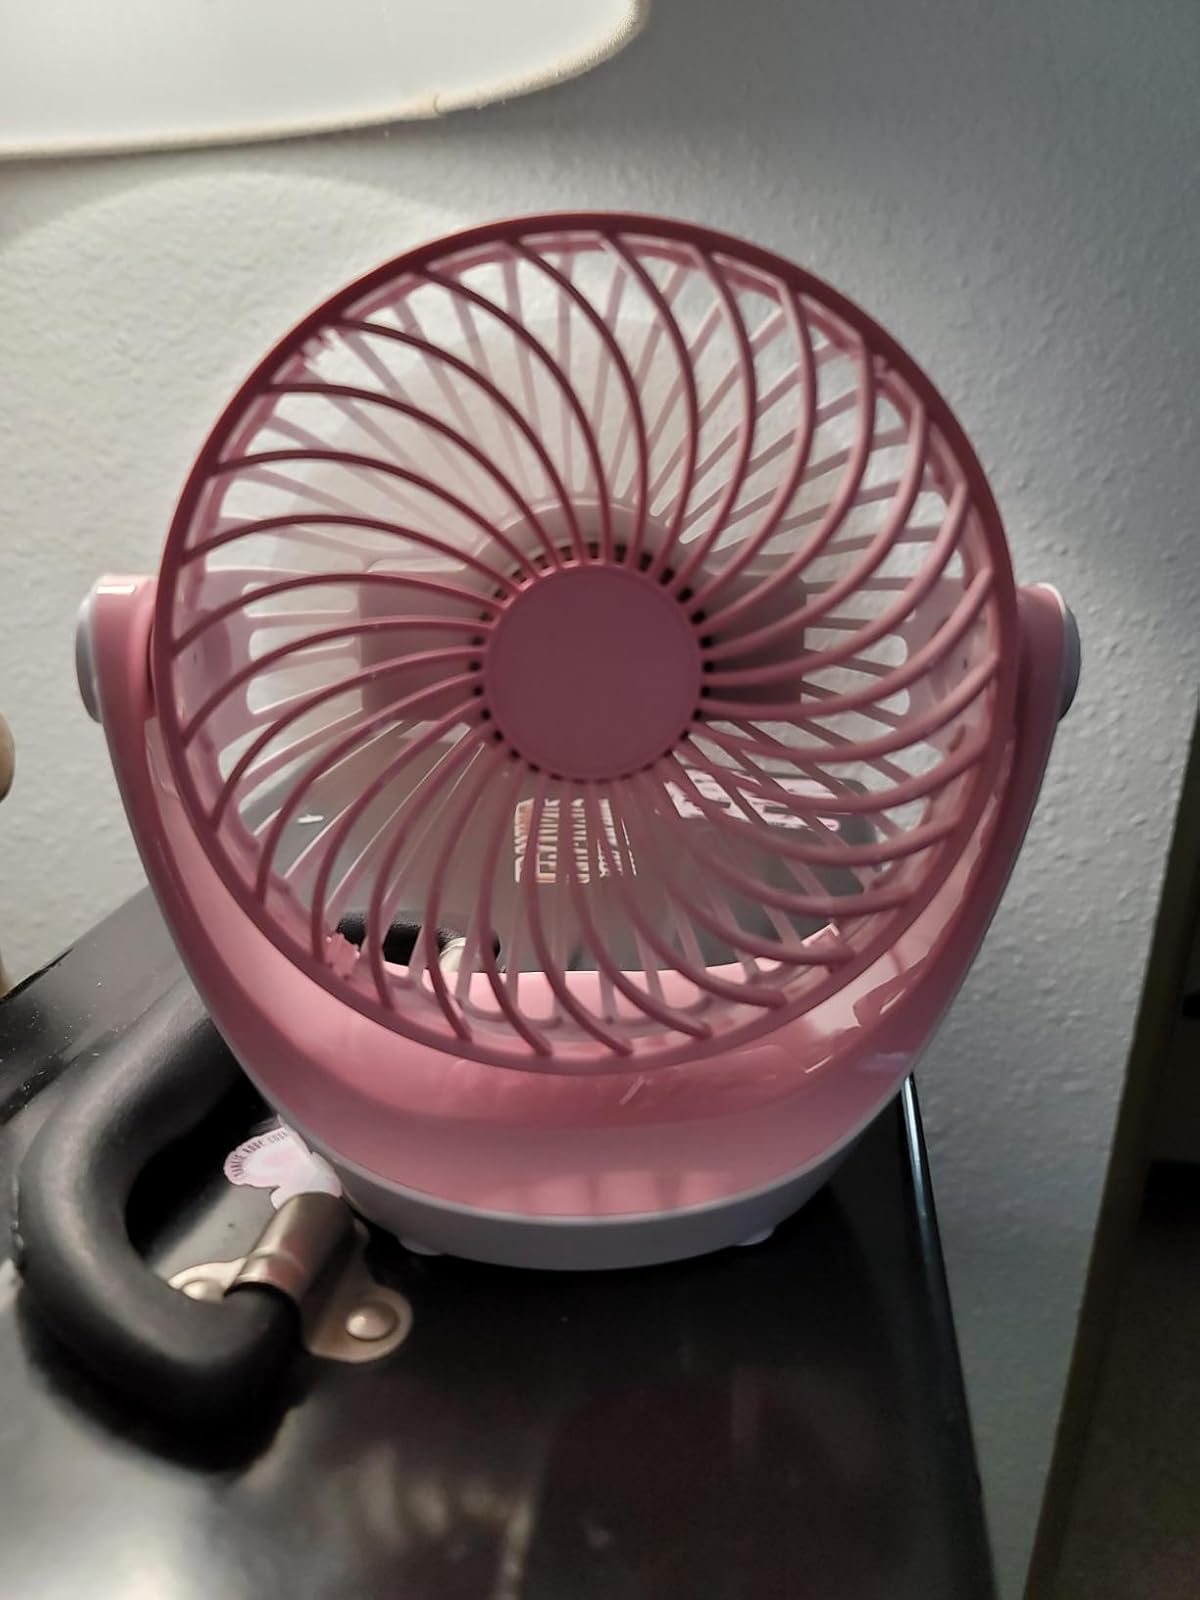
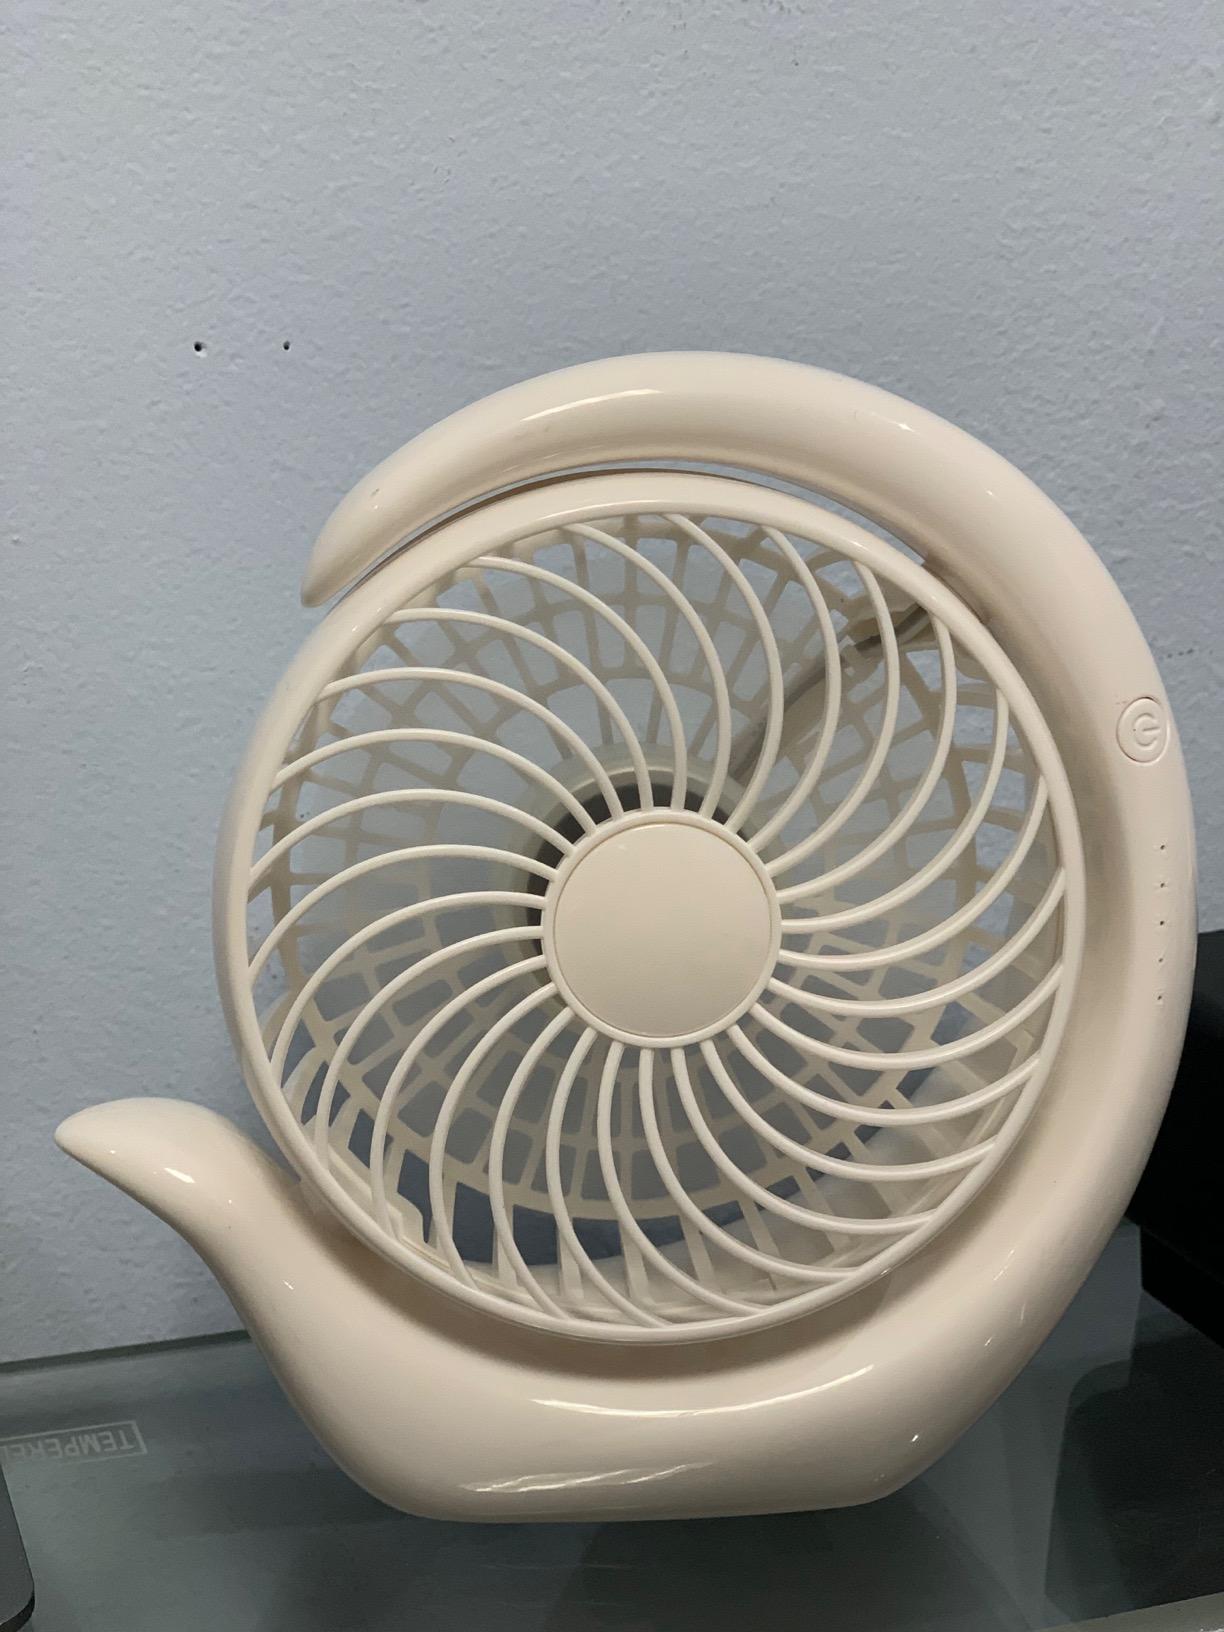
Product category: fan
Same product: no